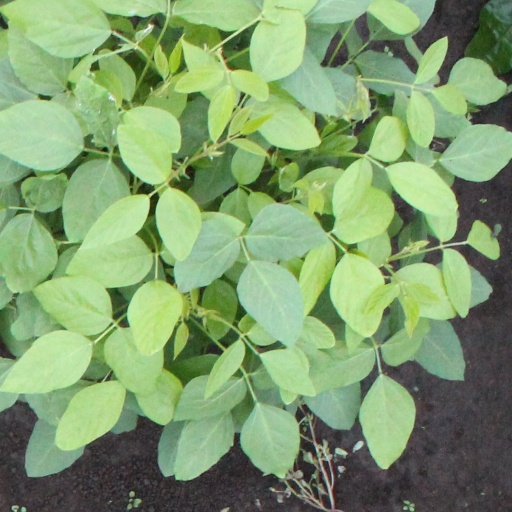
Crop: soybean